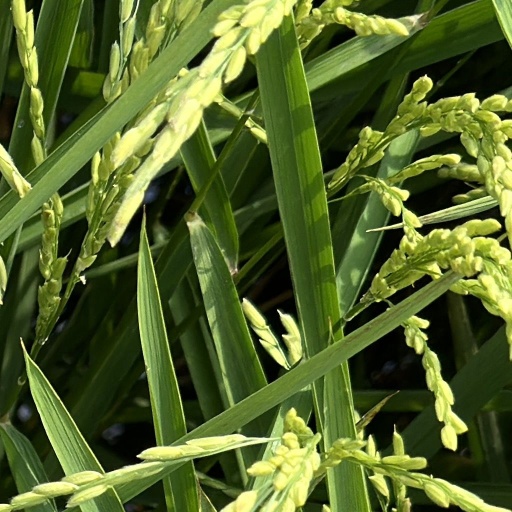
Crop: rice